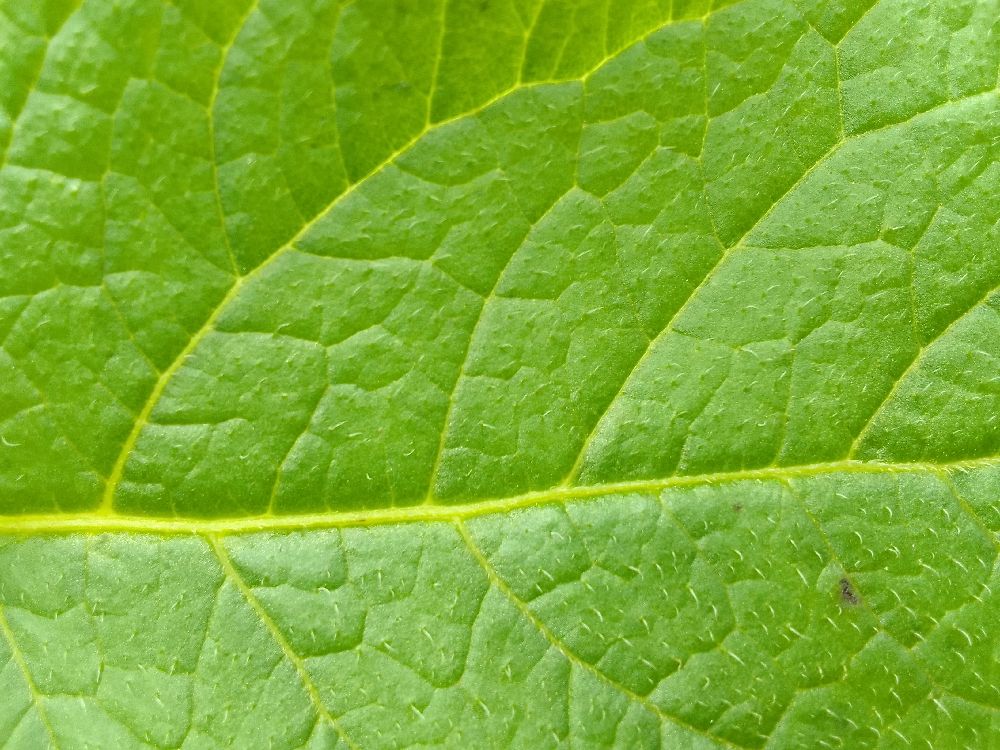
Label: Healthy